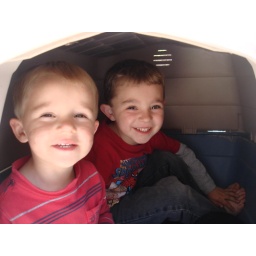
in the dog house